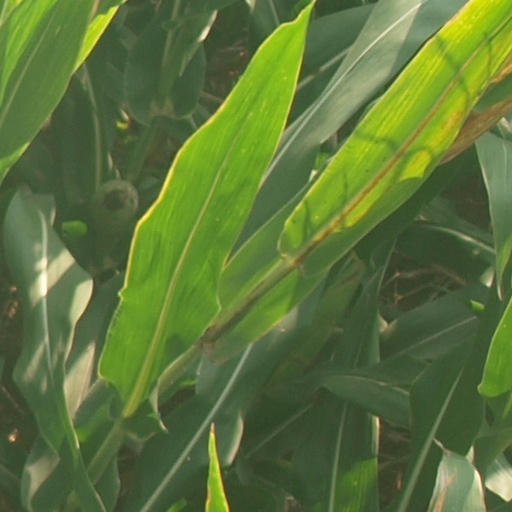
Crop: maize; corn